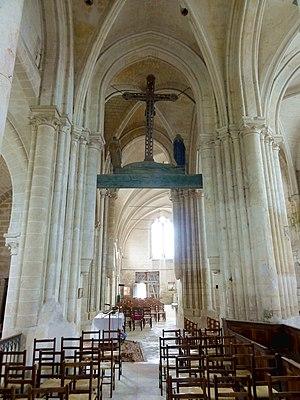
Intérieur de l'église - voir titre.
L'église Saint-Martin est une église catholique paroissiale située à Breuil-le-Vert, dans le département de l'Oise, en France. C'est une église atypique composée d'une large nef unique ouvrant à l'est sur les deux vaisseaux d'un grand chœur au chevet plat, et d'une chapelle avec abside à pans coupés au sud des deux premières travées du chœur. De l'église primitive de la fin du XIᵉ siècle, subsistent encore les grandes arcades bouchées au sud de la nef, également visibles depuis l'extérieur en raison de la démolition du bas-côté sud au début du XIXᵉ siècle, où à une époque antérieure. Pour le reste, la nef date du début du XVIᵉ siècle, mais n'a reçu sa configuration actuelle, avec des voûtes d'ogives en briques et plâtre, qu'en 1870 / 1872. Le chœur est en revanche un complexe assez homogène de la première moitié du XIIIᵉ siècle, qui ne compte qu'un unique niveau d'élévation, mais se prévaut d'une architecture gothique de bon niveau. La deuxième travée du sud sert de base au clocher en bâtière, qui représente l'élément le plus intéressant à l'extérieur. Les deux dernières travées des deux vaisseaux présentent des supports amincis, et forment un chœur-halle carré.